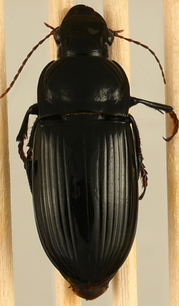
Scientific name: Harpalus caliginosus
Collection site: Sterling Site (STER), plot STER_006